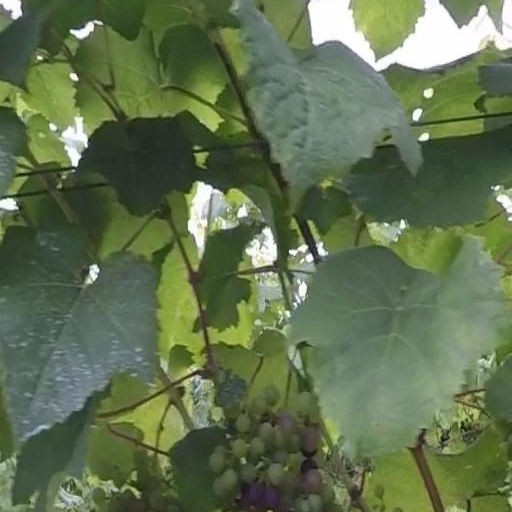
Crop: grape